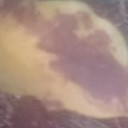
Label: Leaf_rust